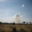
Label: plain